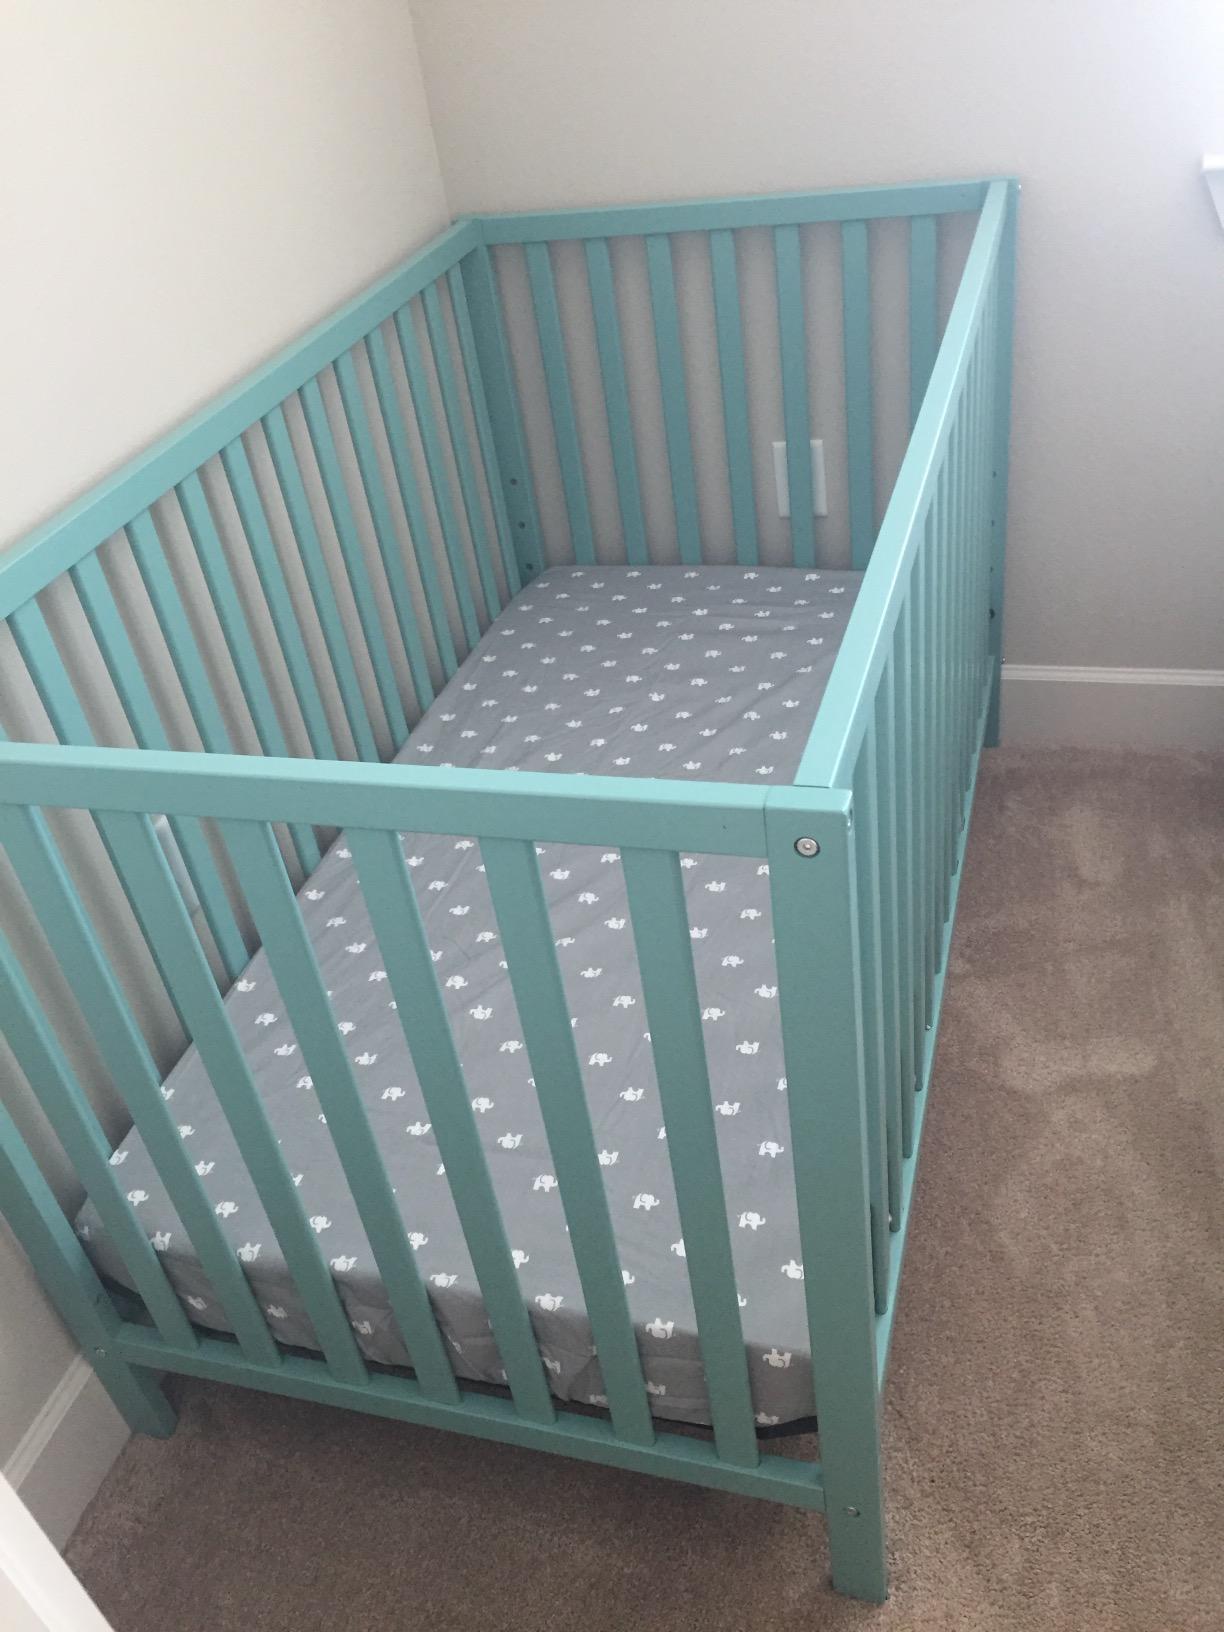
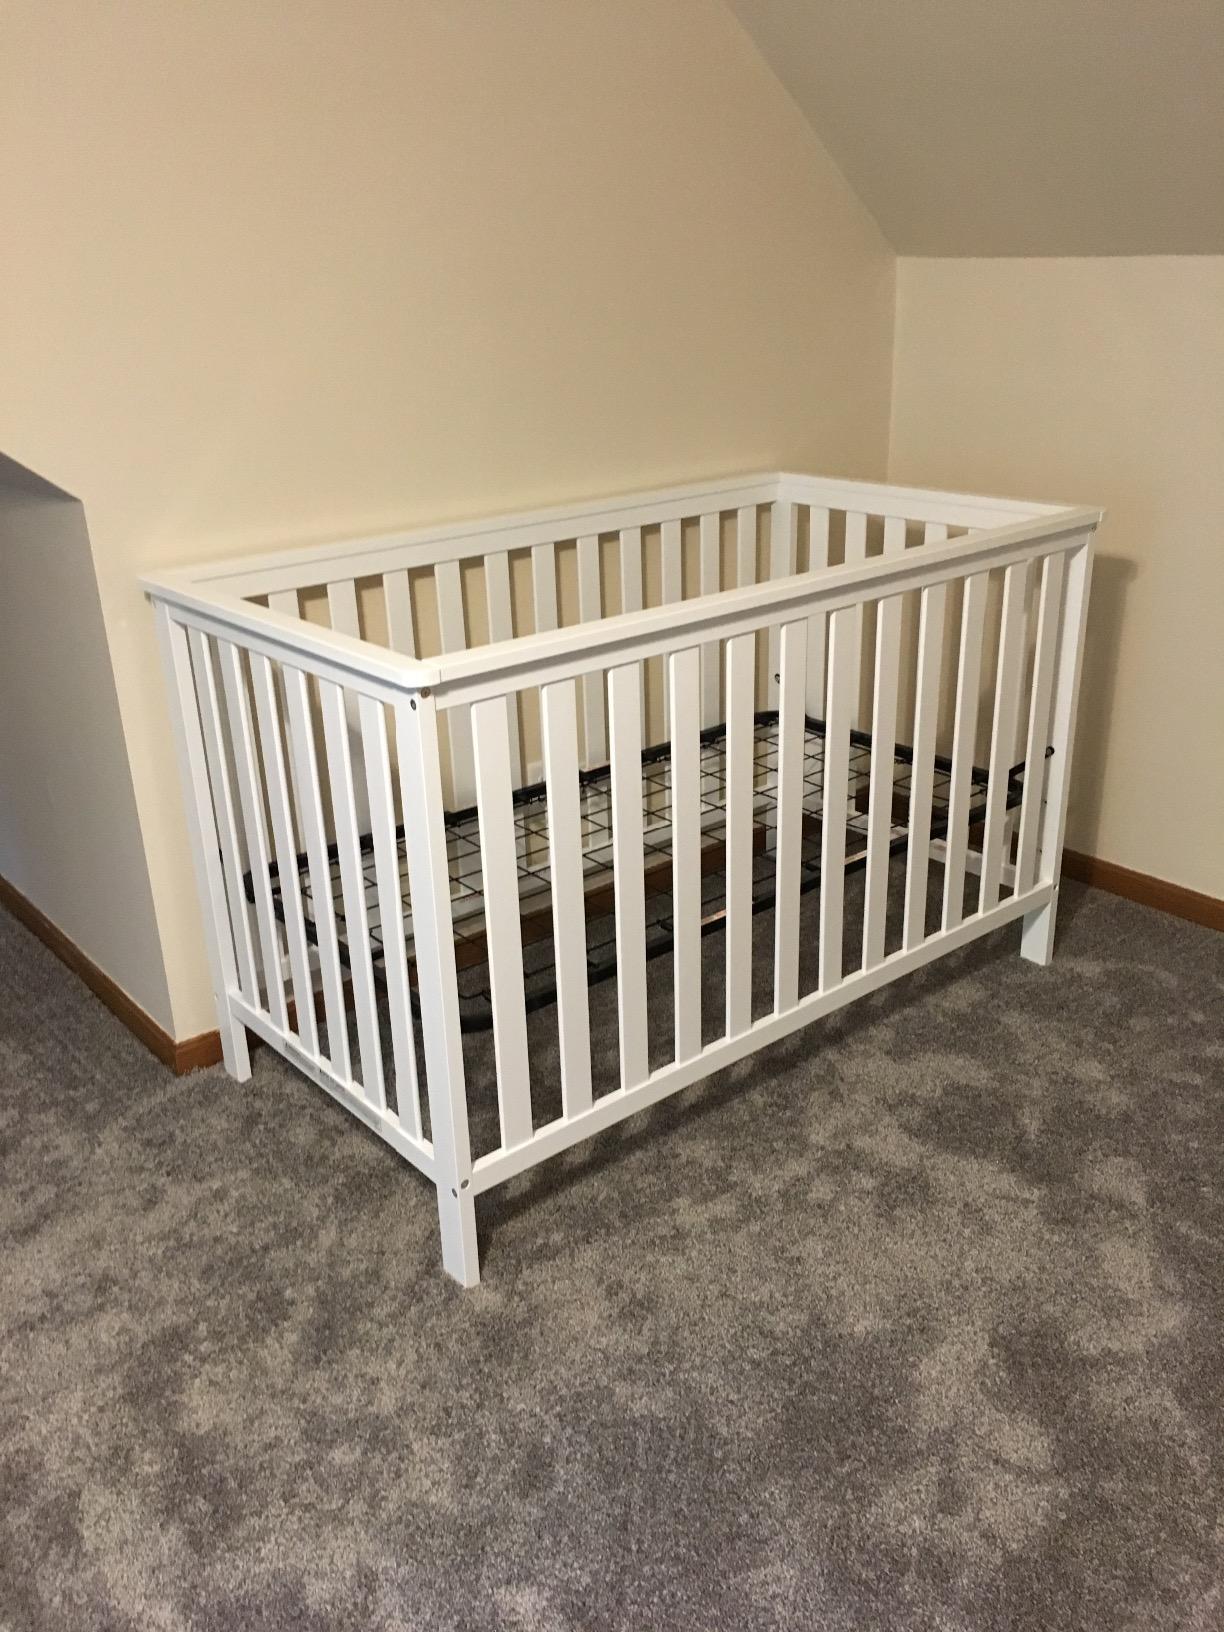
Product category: products_crib
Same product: no